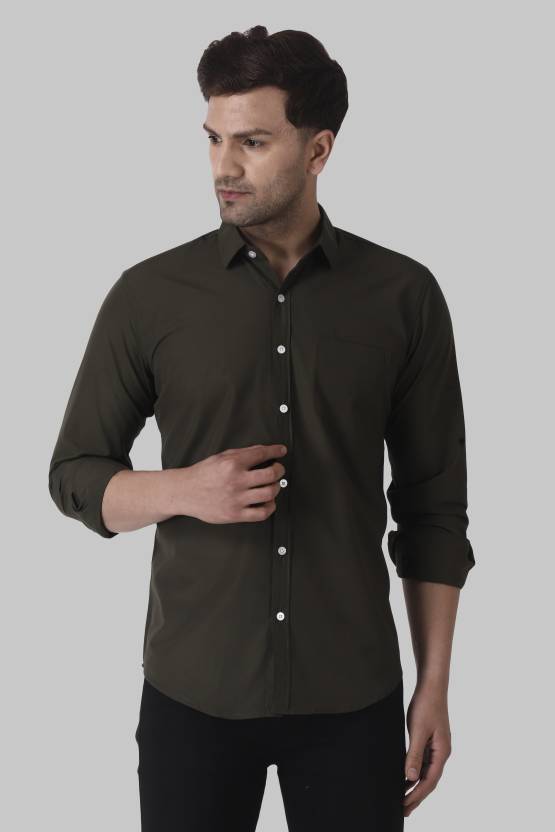
Product: Men Regular Fit Solid Spread Collar Casual Shirt
Price: ₹289
Colors: Green
Pattern: Solid